Magyar Kupa

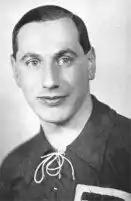
József Takács scored four times in the 1932–33 Final

The Hungarian Cup, officially known as MOL Magyar Kupa for sponsorship reasons, is the Hungarian cup competition for football clubs. It was started by the Hungarian Football Association"," in 1909, eight years after the commencement of the Hungarian League.